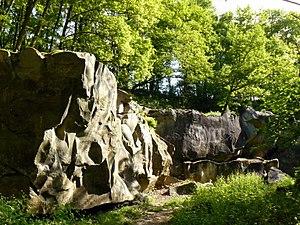
Anciennes carrières de grès de La Troche à Orsay (Essonne, France)
Orsay est une commune française située dans le département de l’Essonne en région Île-de-France.